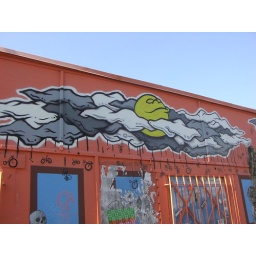
wall of bike shop in LA